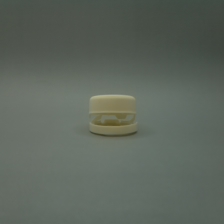
Color: white/transparent
Cap type: hinged cap